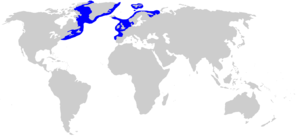
Grønlandshaj
Grønlandshajs udbredelse
Grønlandshajs udbredelse
Grønlandshaj er også kendt under navnet havkal eller havkarl. På engelsk kaldes den bl.a. for sleeper shark pga. sit ry for at optræde særdeles sløvt og bevæge sig langsommeligt; maksimal hastighed anslås til 2,7 kilometer i timen. Inuitterne kalder den eqalussuaq.